Mai Bhagi

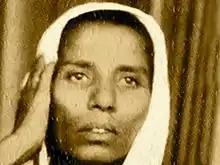
Mai Bhagi in the 1970s

Mai Bhagi (Sindhi:) (c. 1920 – 7 July 1986) was a Sindhi folk singer and musician.